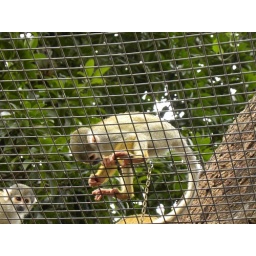
Thursday 3/11/10 - Florida City FL - squirrel monkey in rain forest